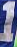
Number: 1